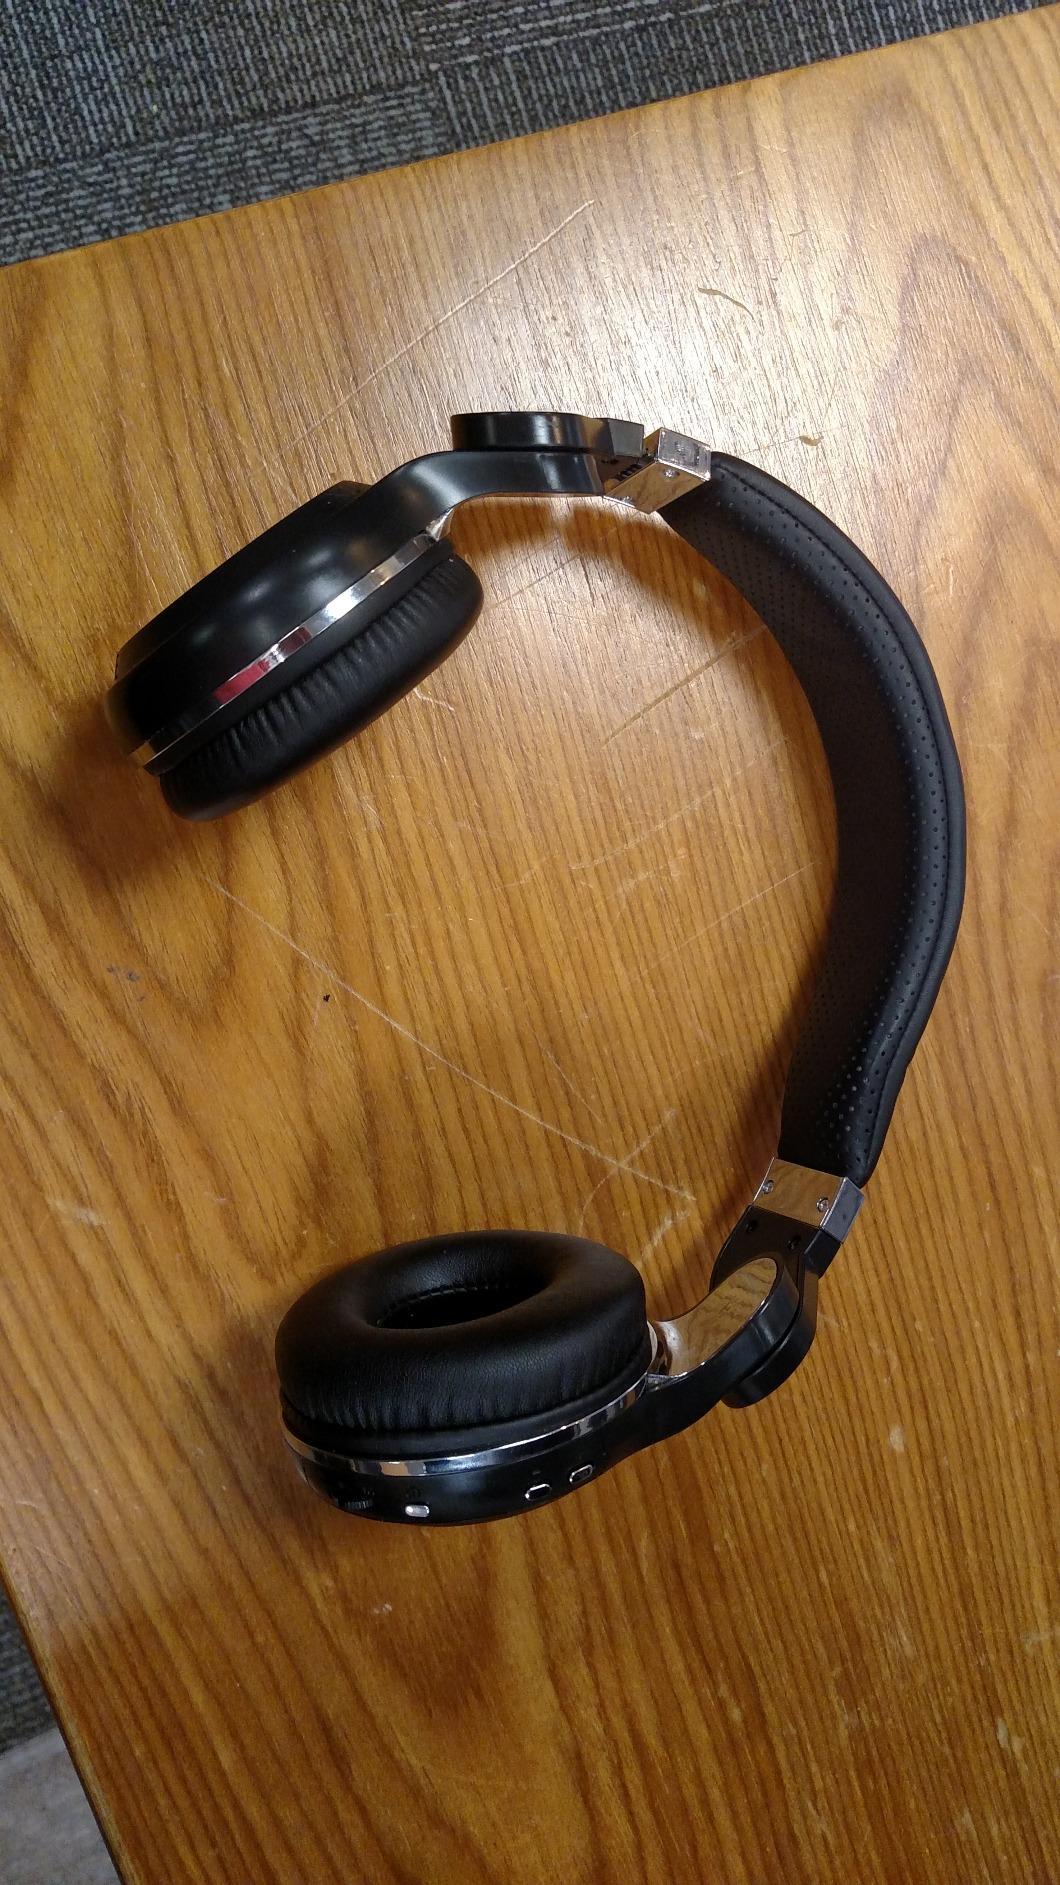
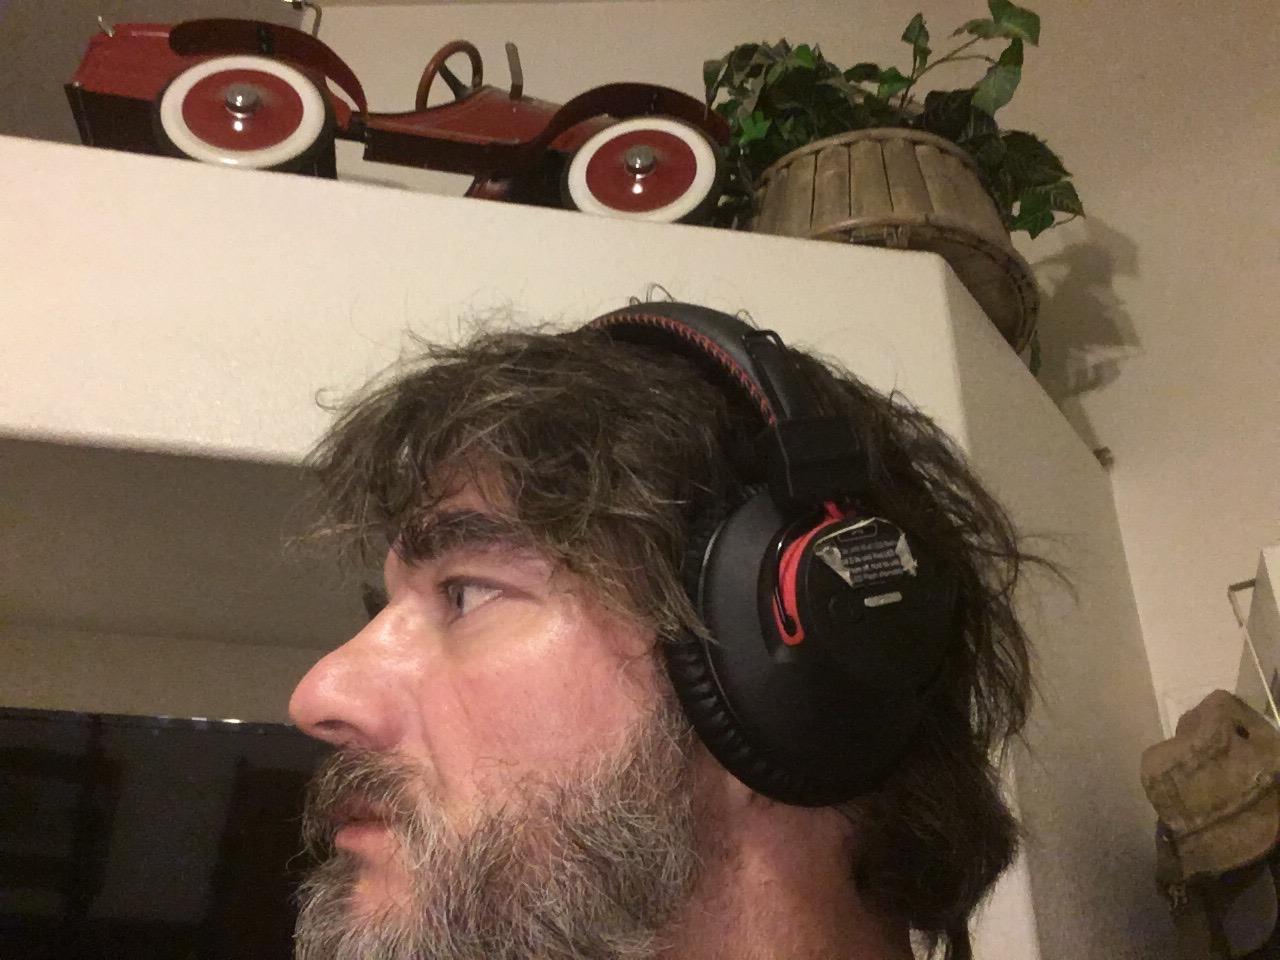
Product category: headphones
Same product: no